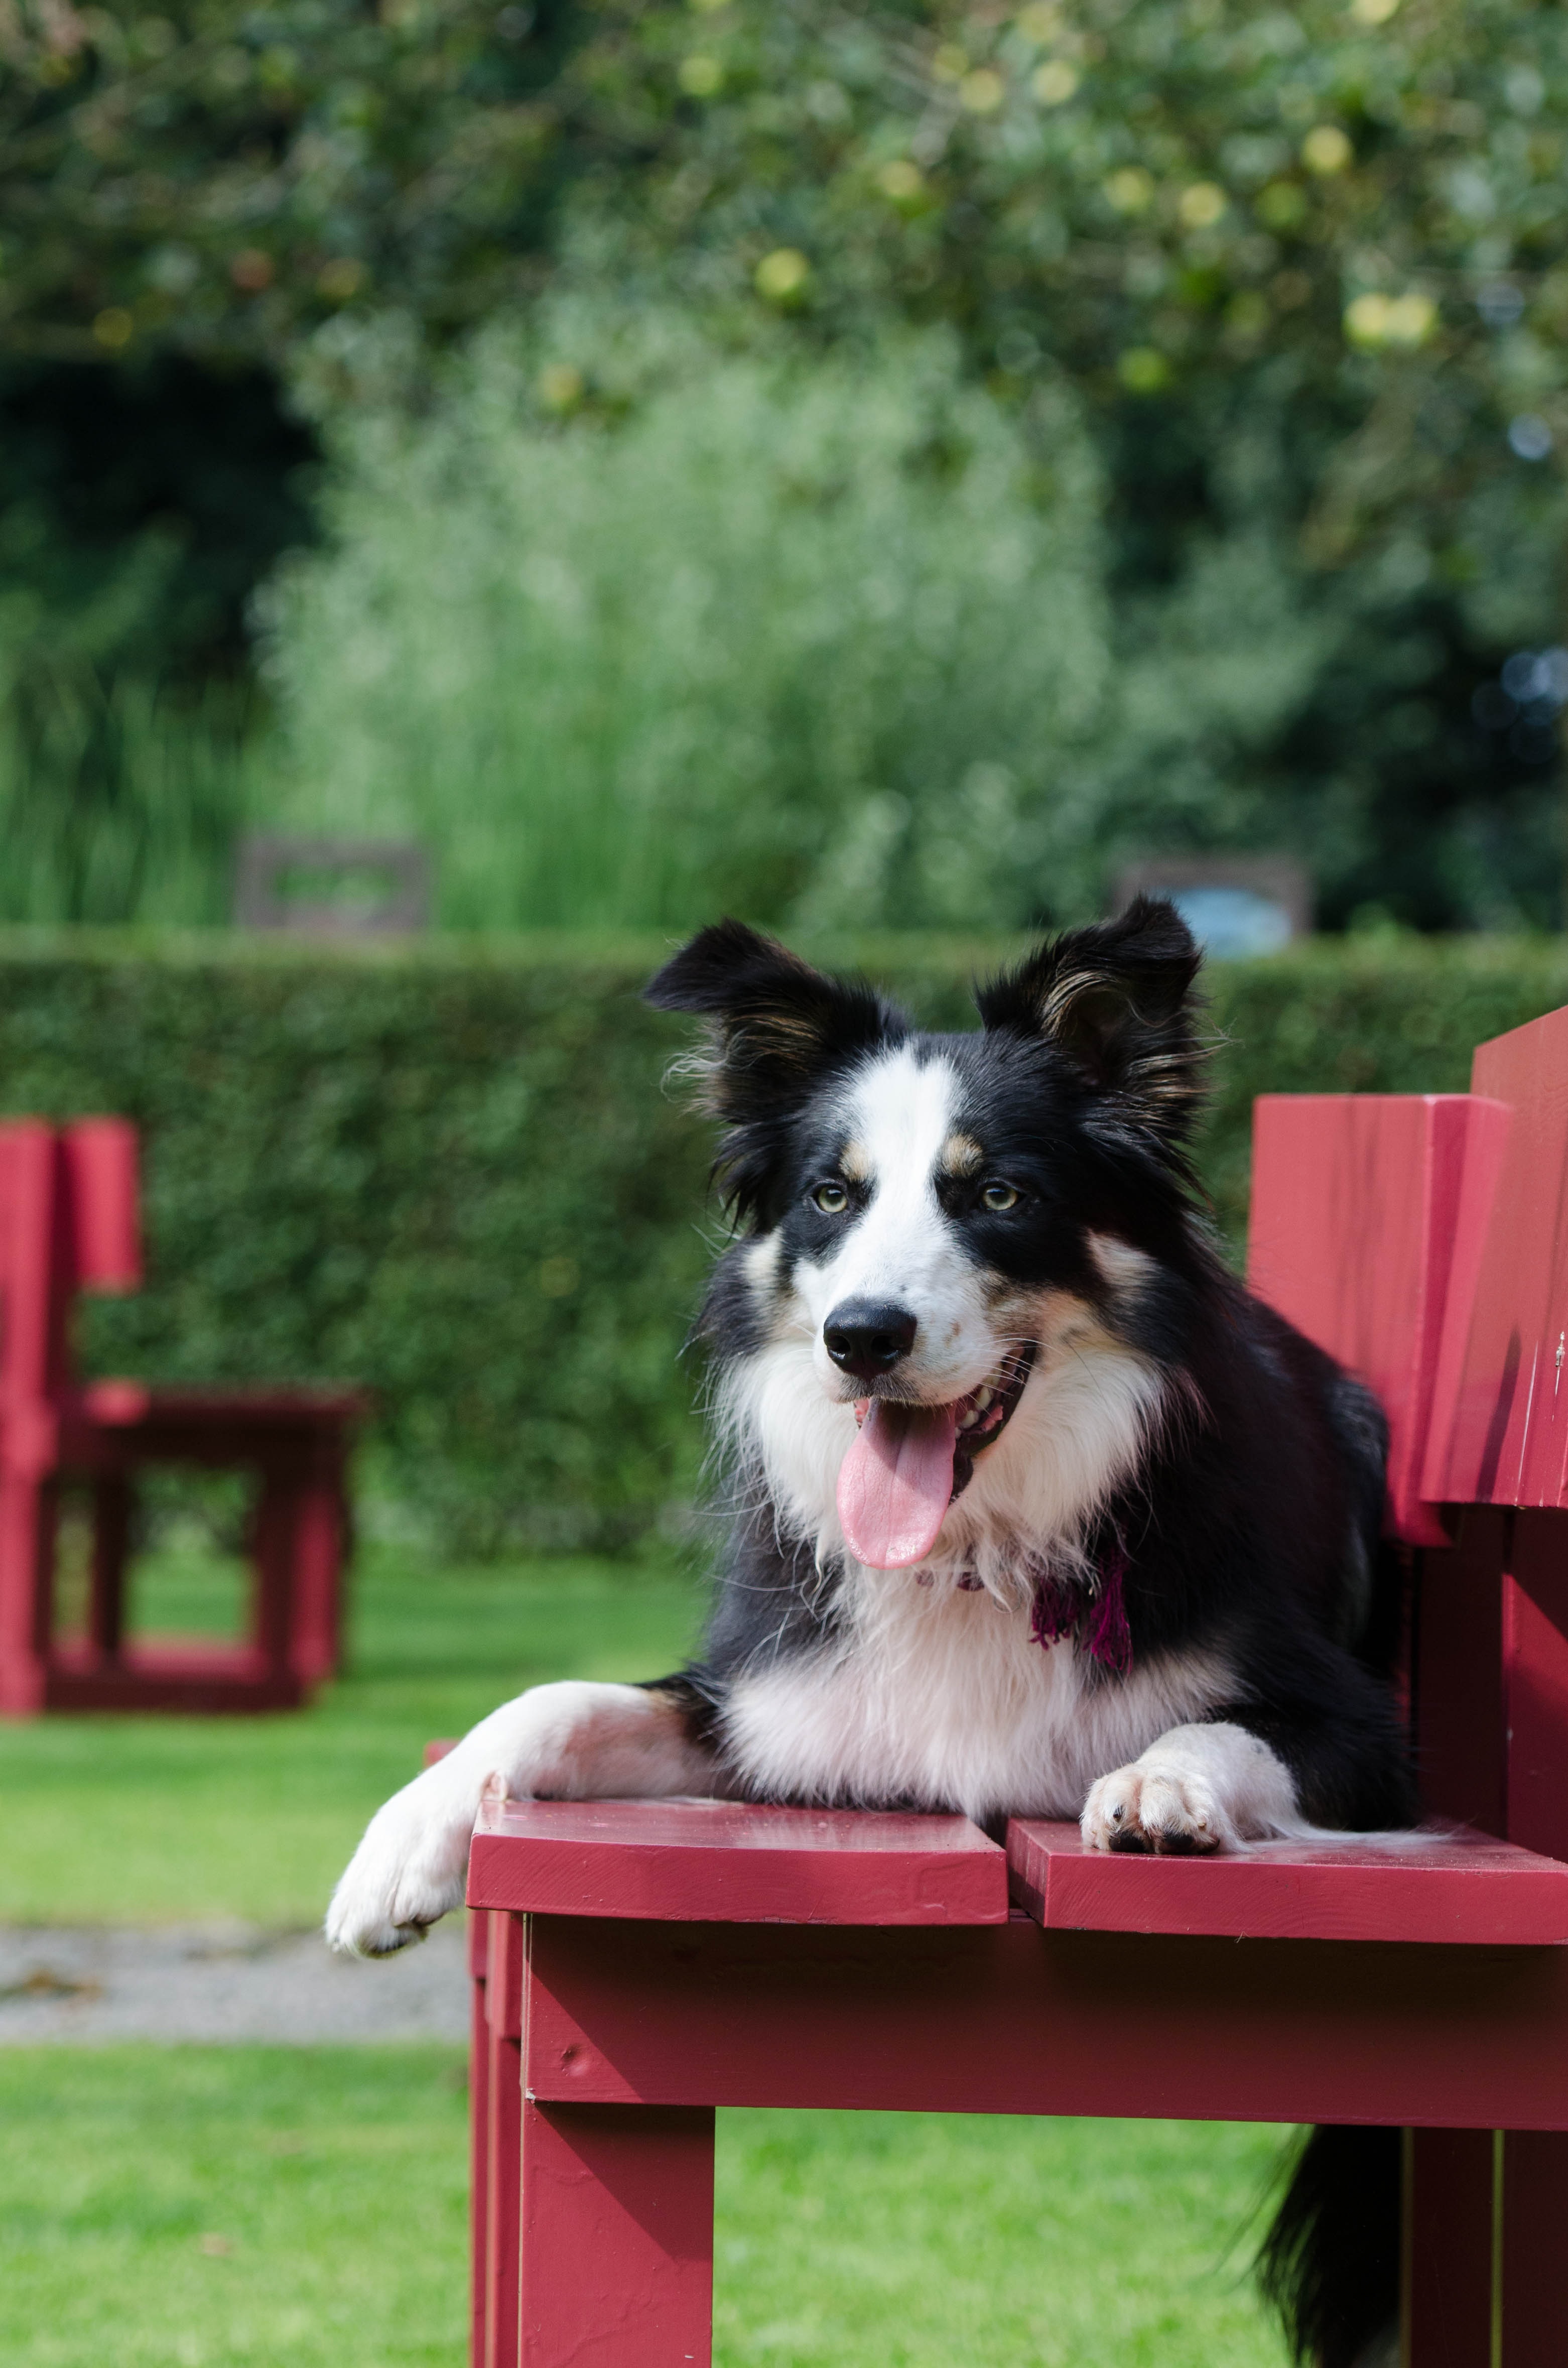
nature, view, dog, animal, fur, space, mammal, border collie, pets, is, vertebrate, wait, good, curious, dog breed, friendly, expectant, animal portrait, look nice, interested, australian shepherd, lying dog, dog like mammal, miniature australian shepherd